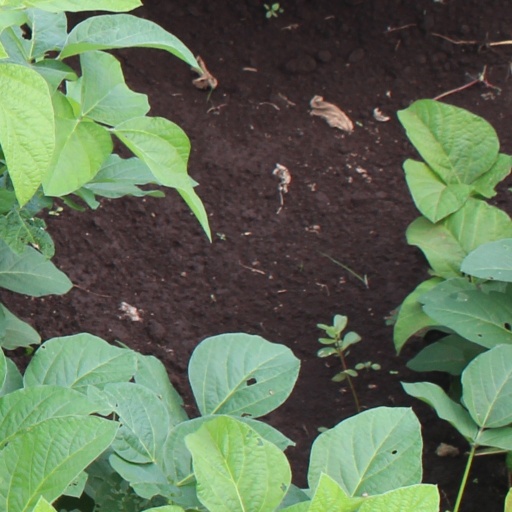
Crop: soybean